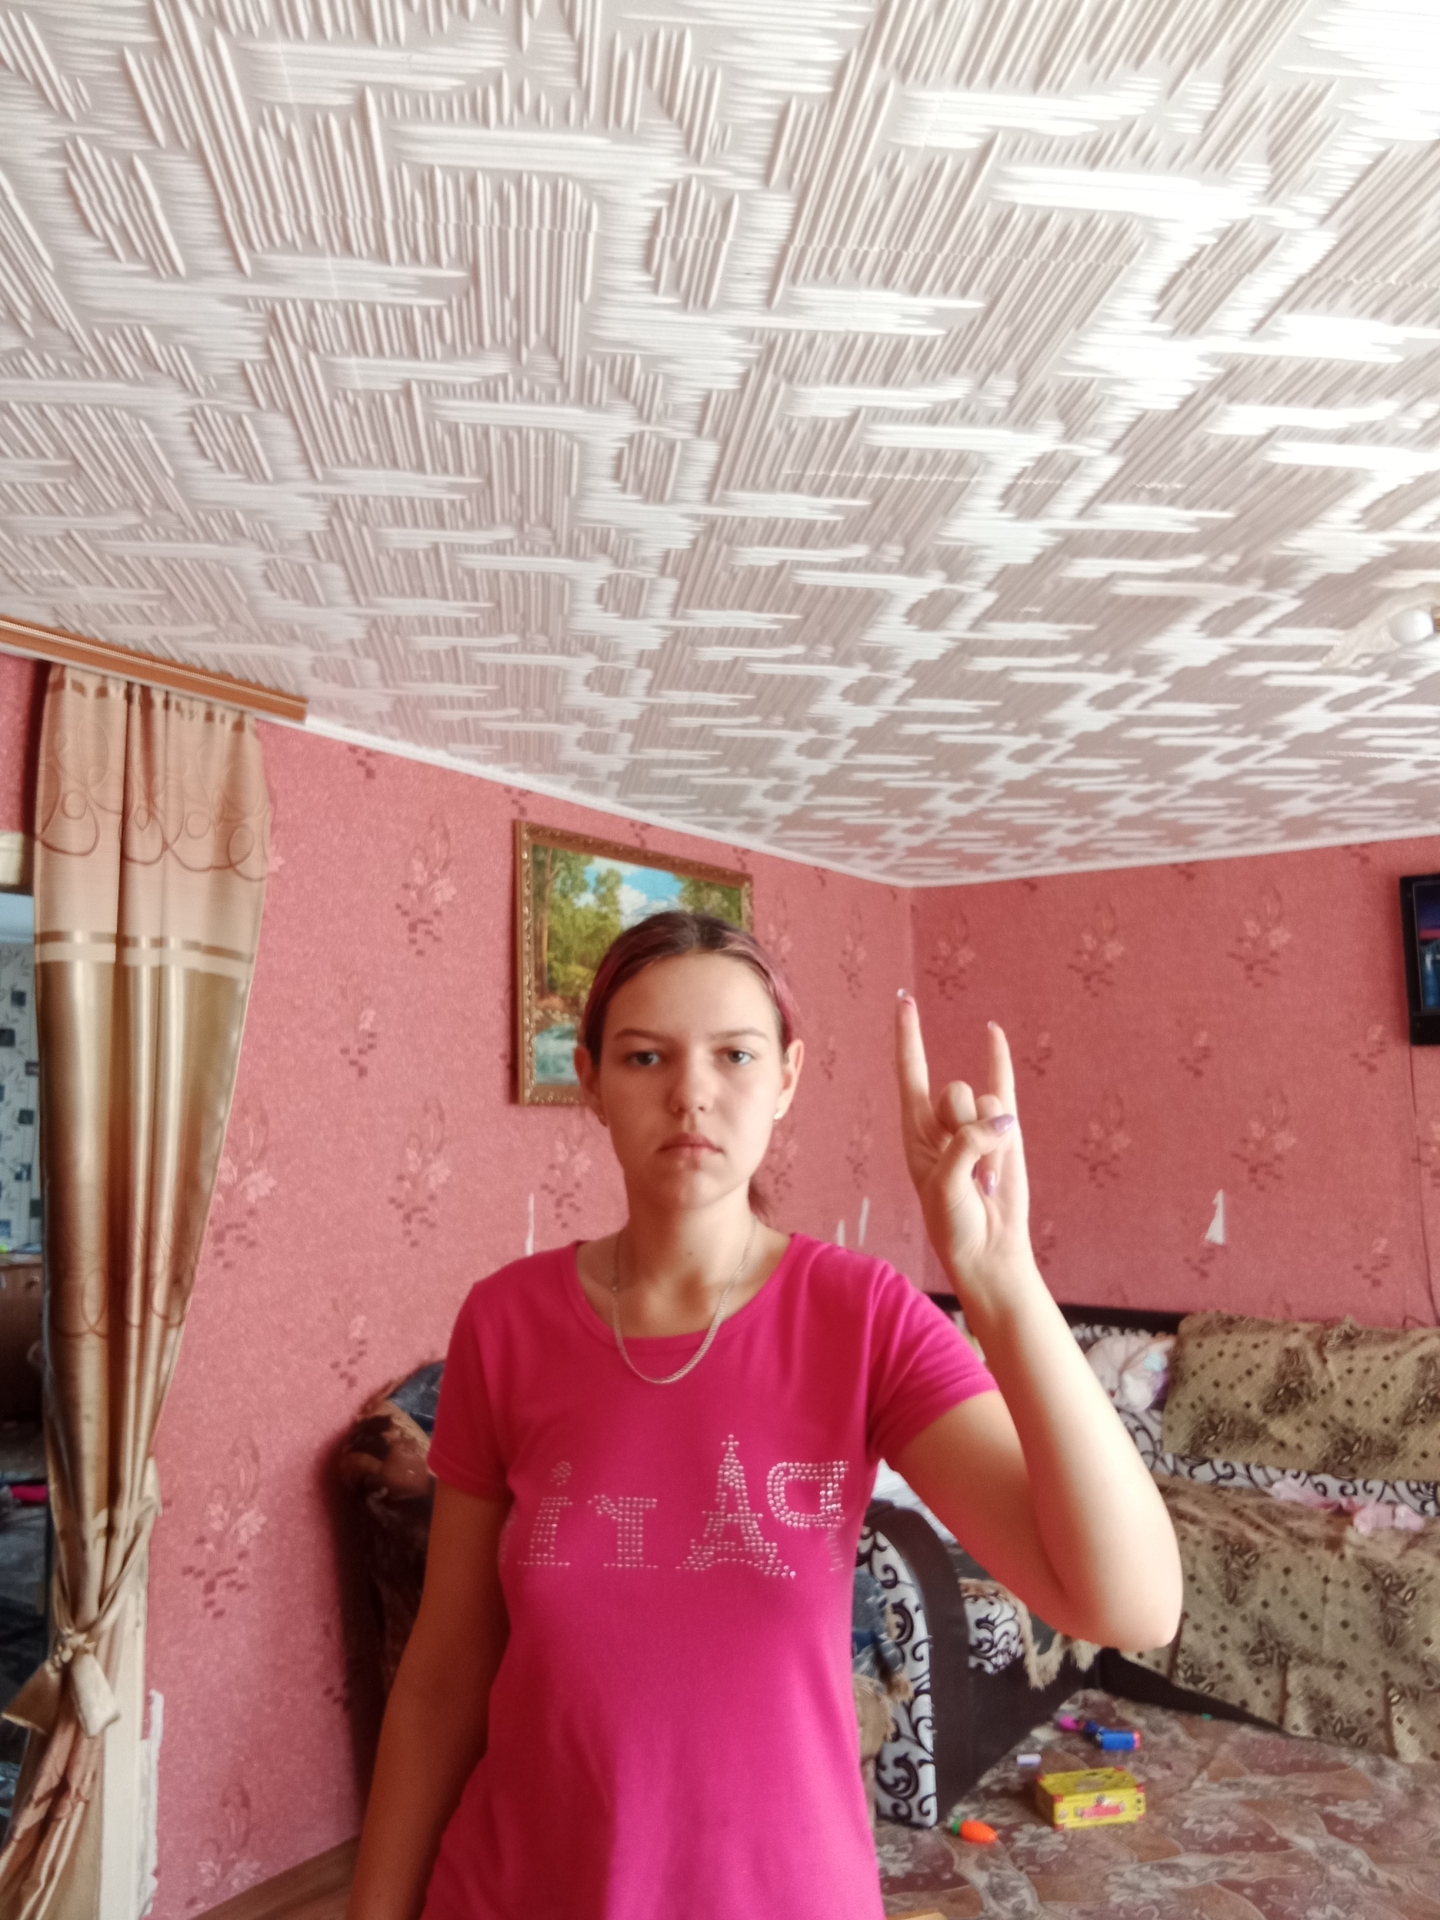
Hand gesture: rock